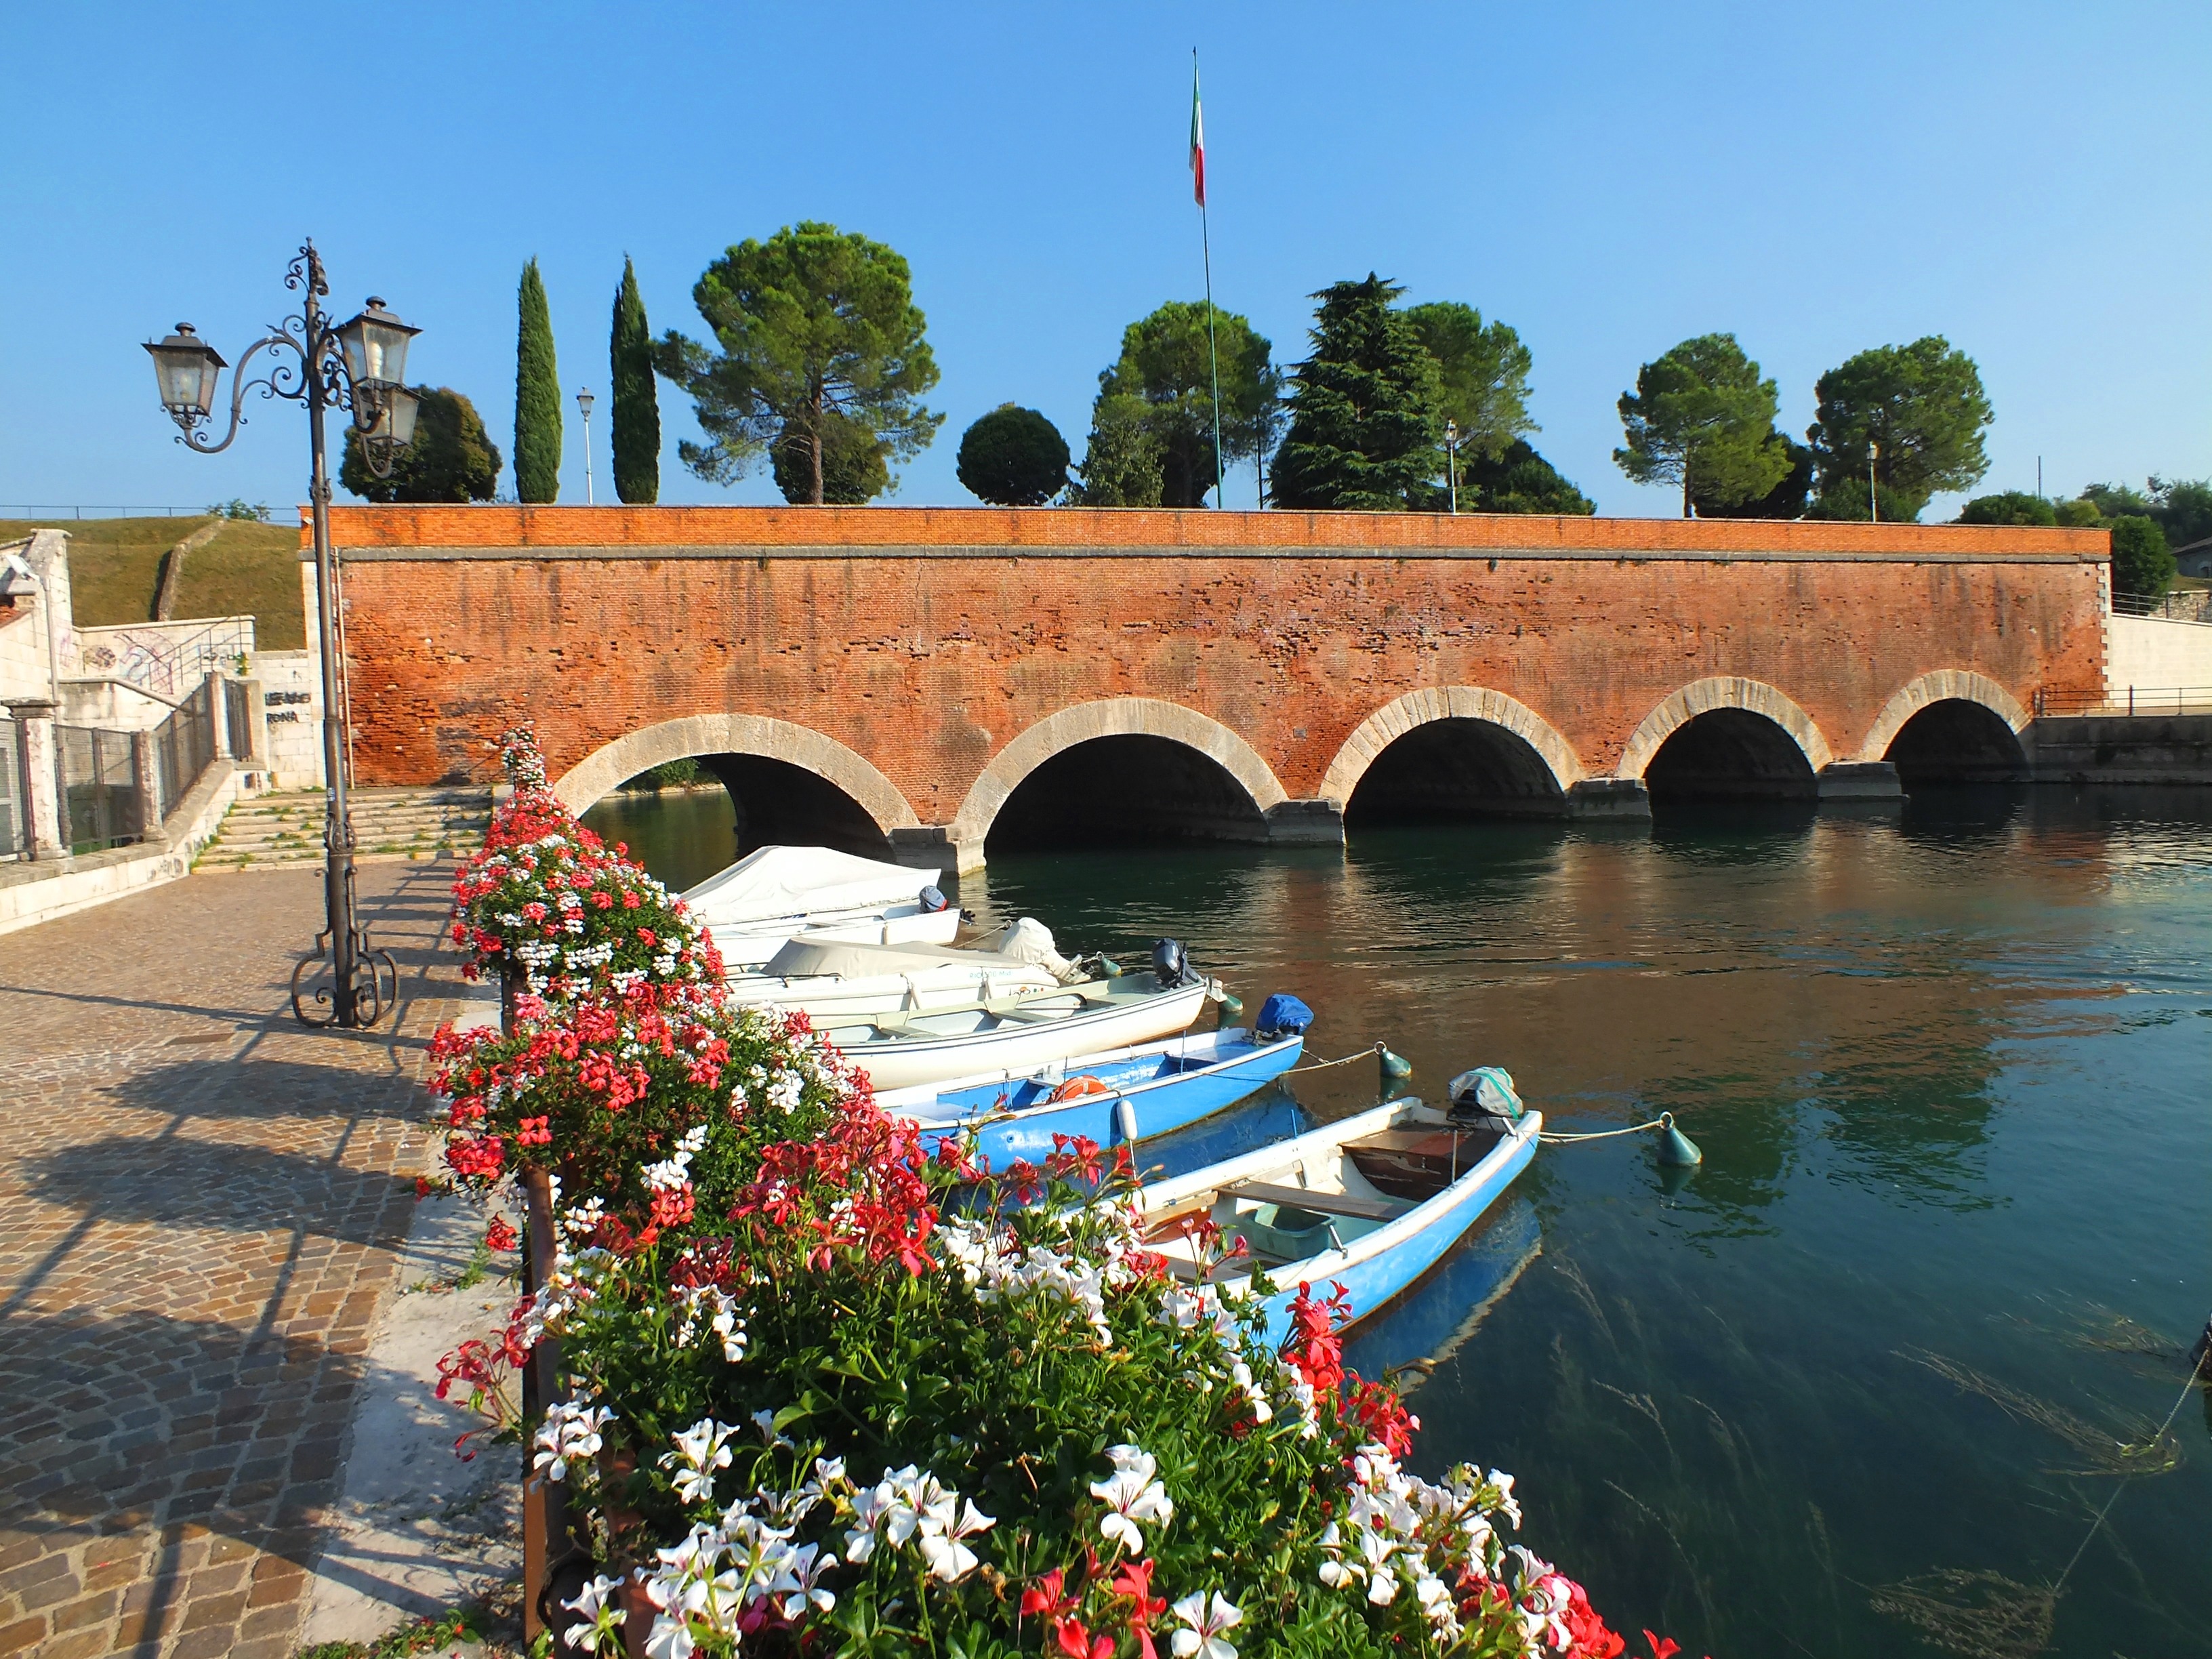
water, bridge, palace, river, vacation, travel, holiday, italy, port, tourism, waterway, garda, boats, peschiera del garda